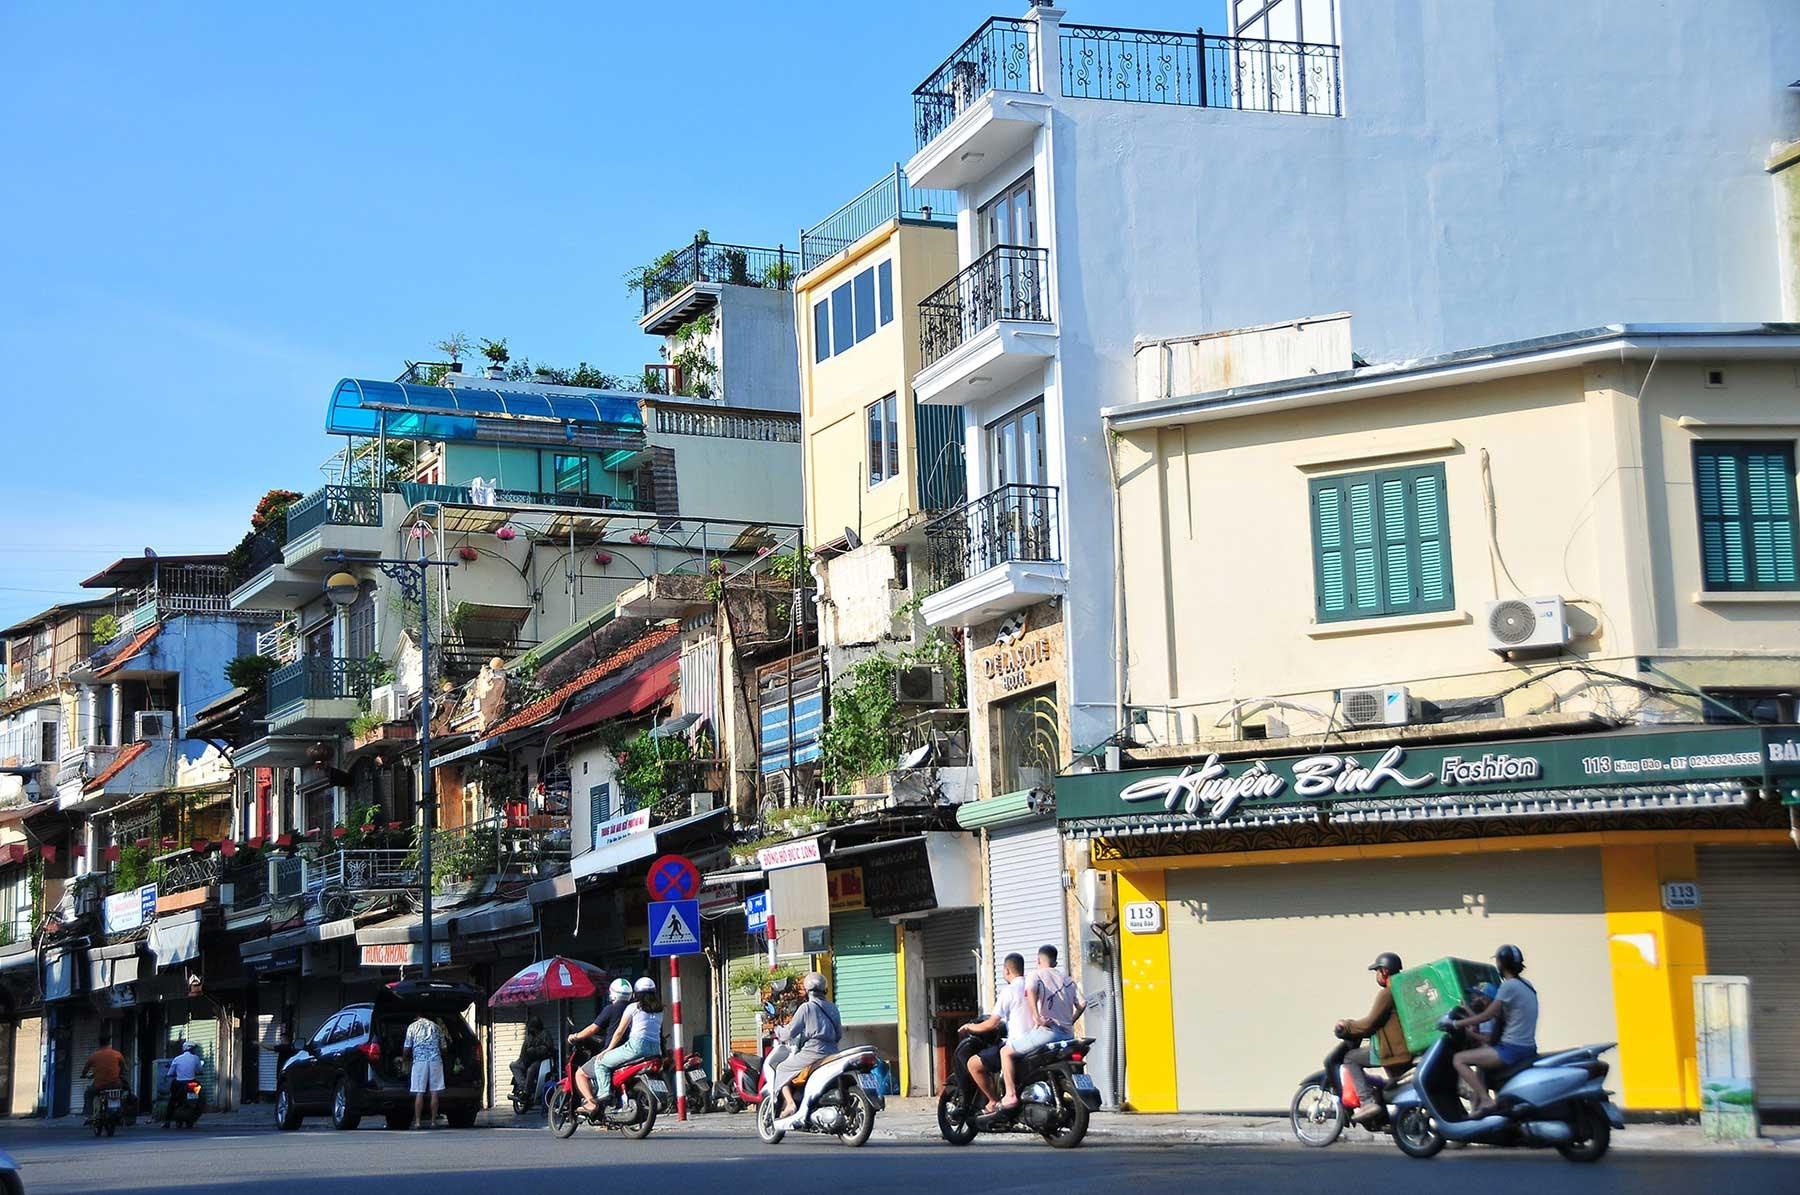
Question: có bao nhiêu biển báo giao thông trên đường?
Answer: có 2 biển báo giao thông trên đường